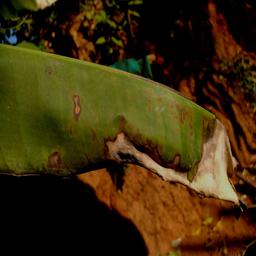
Label: MALBHOG LEAF